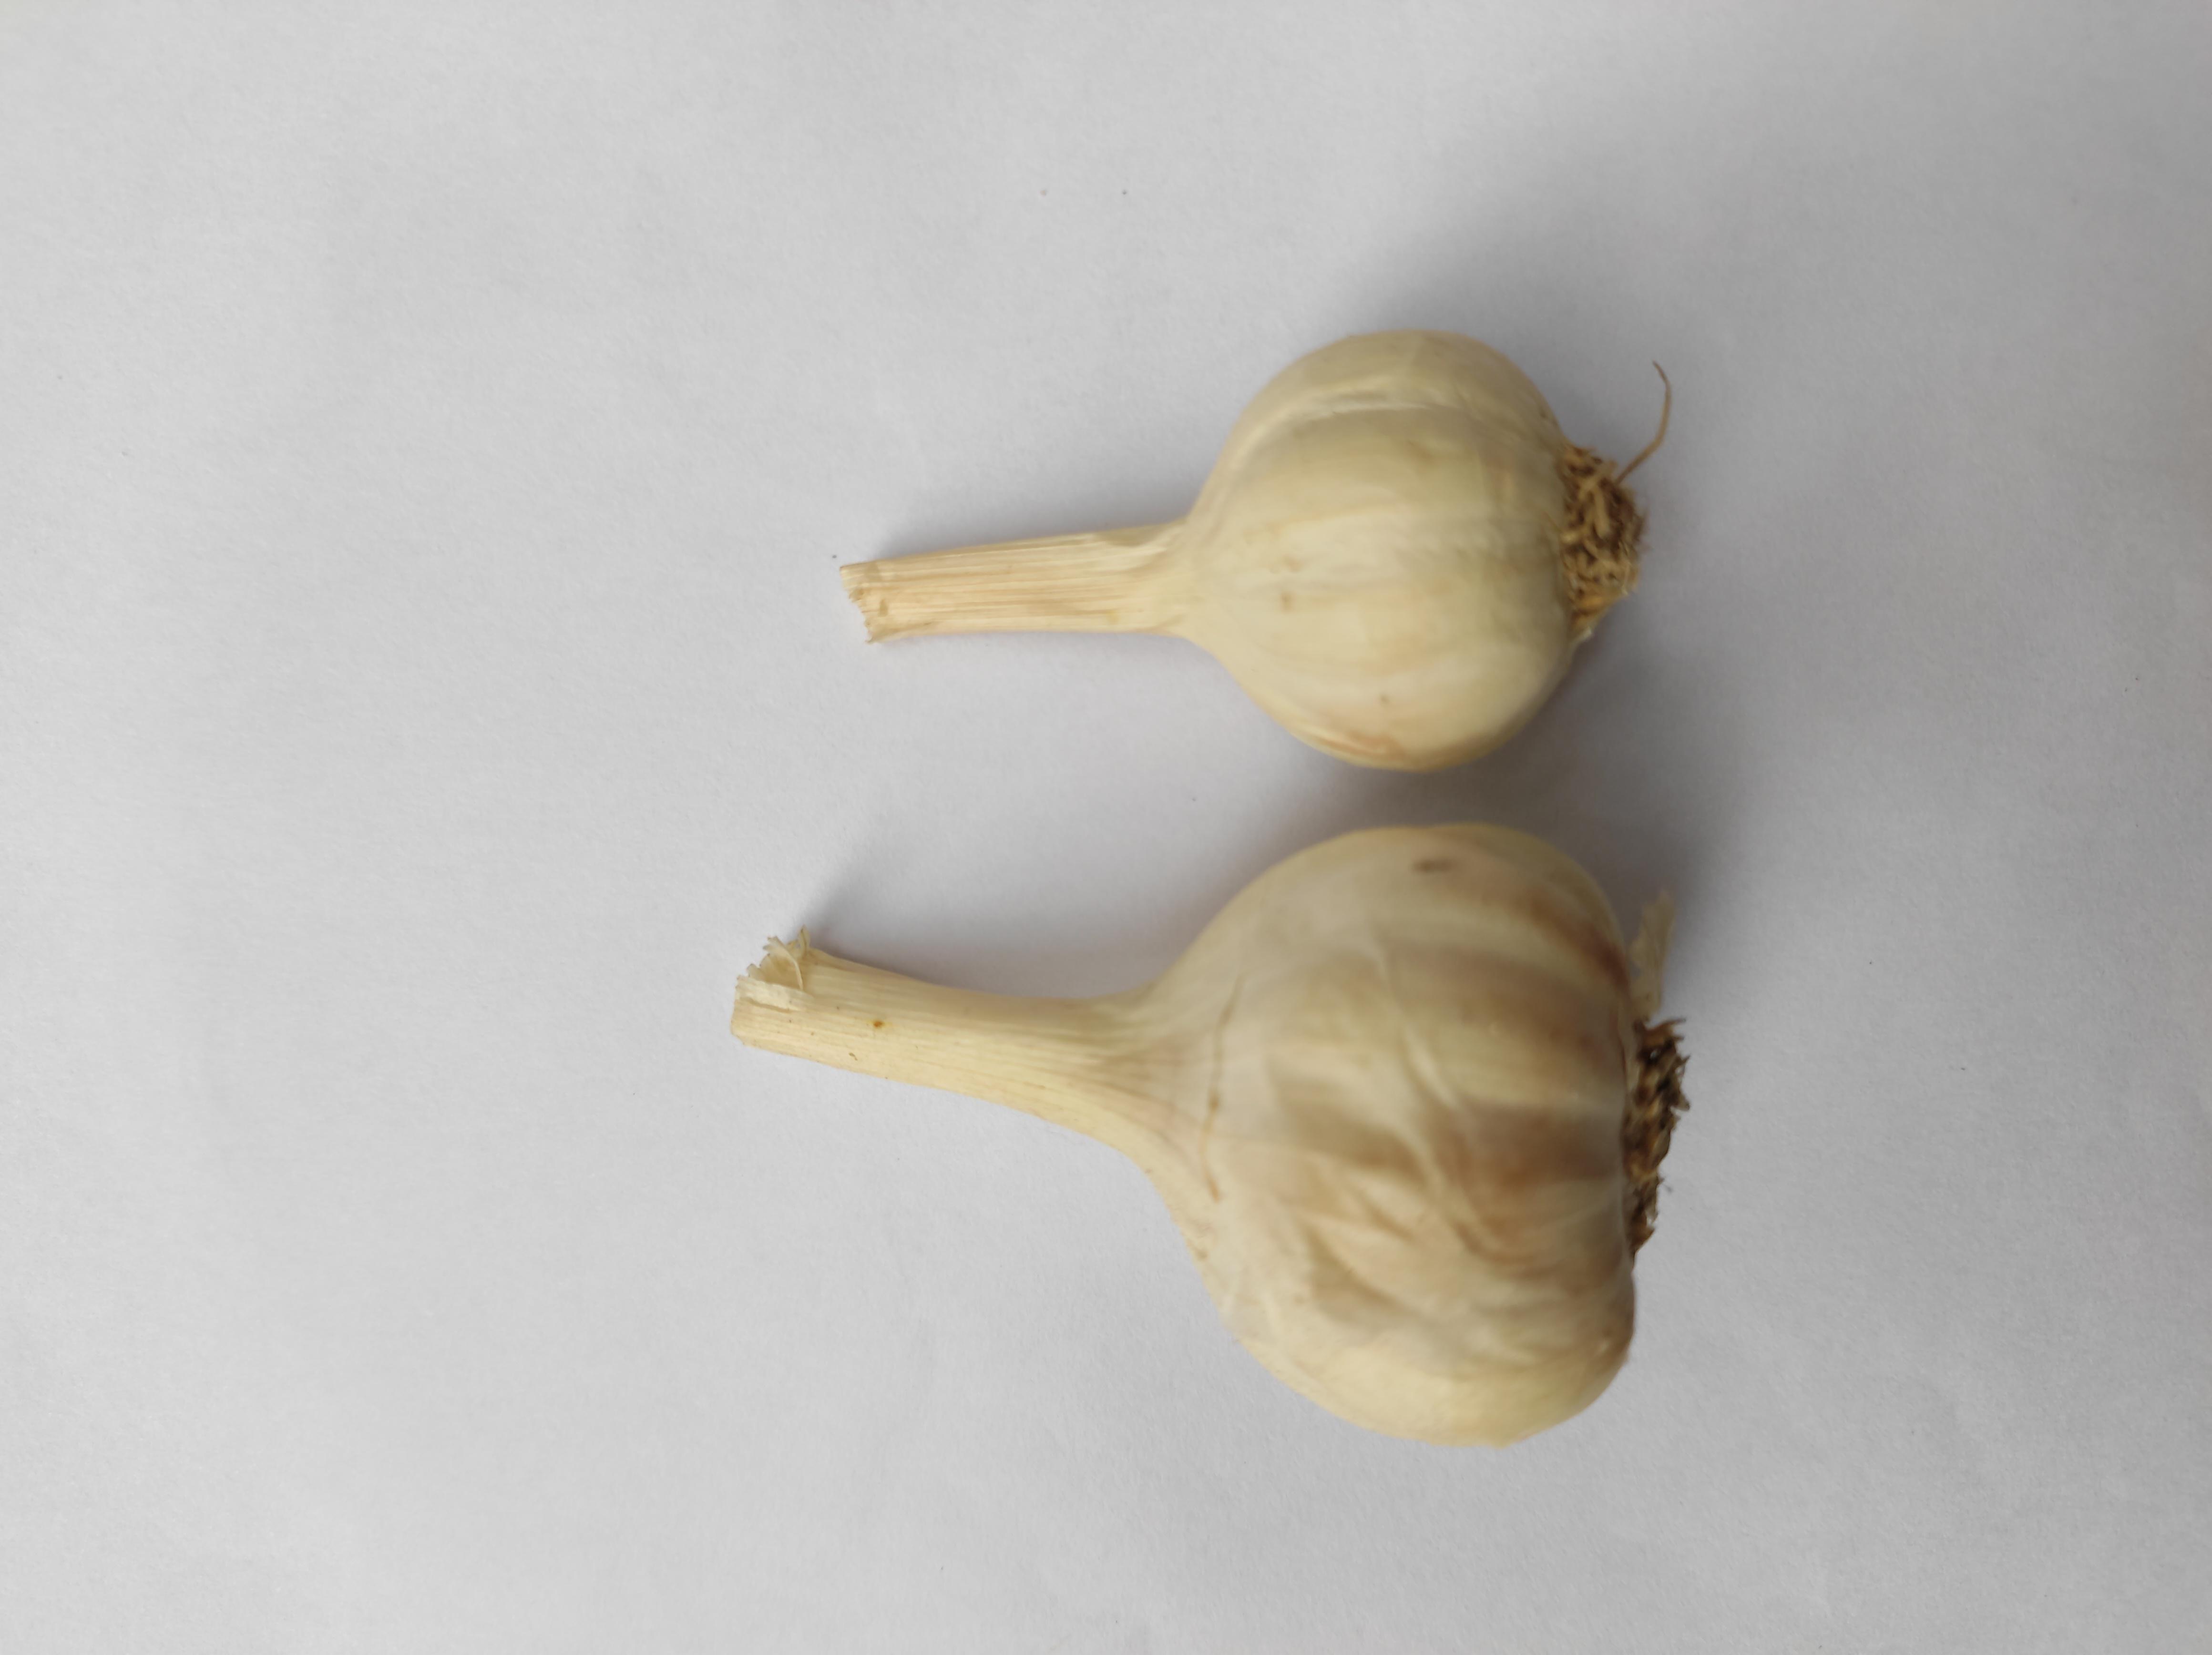
Label: Garlic